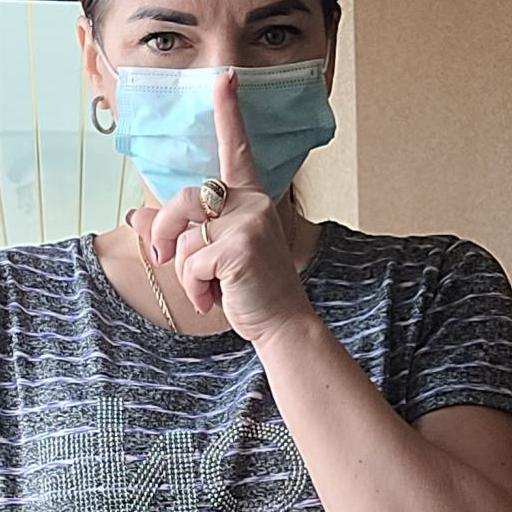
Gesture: mute